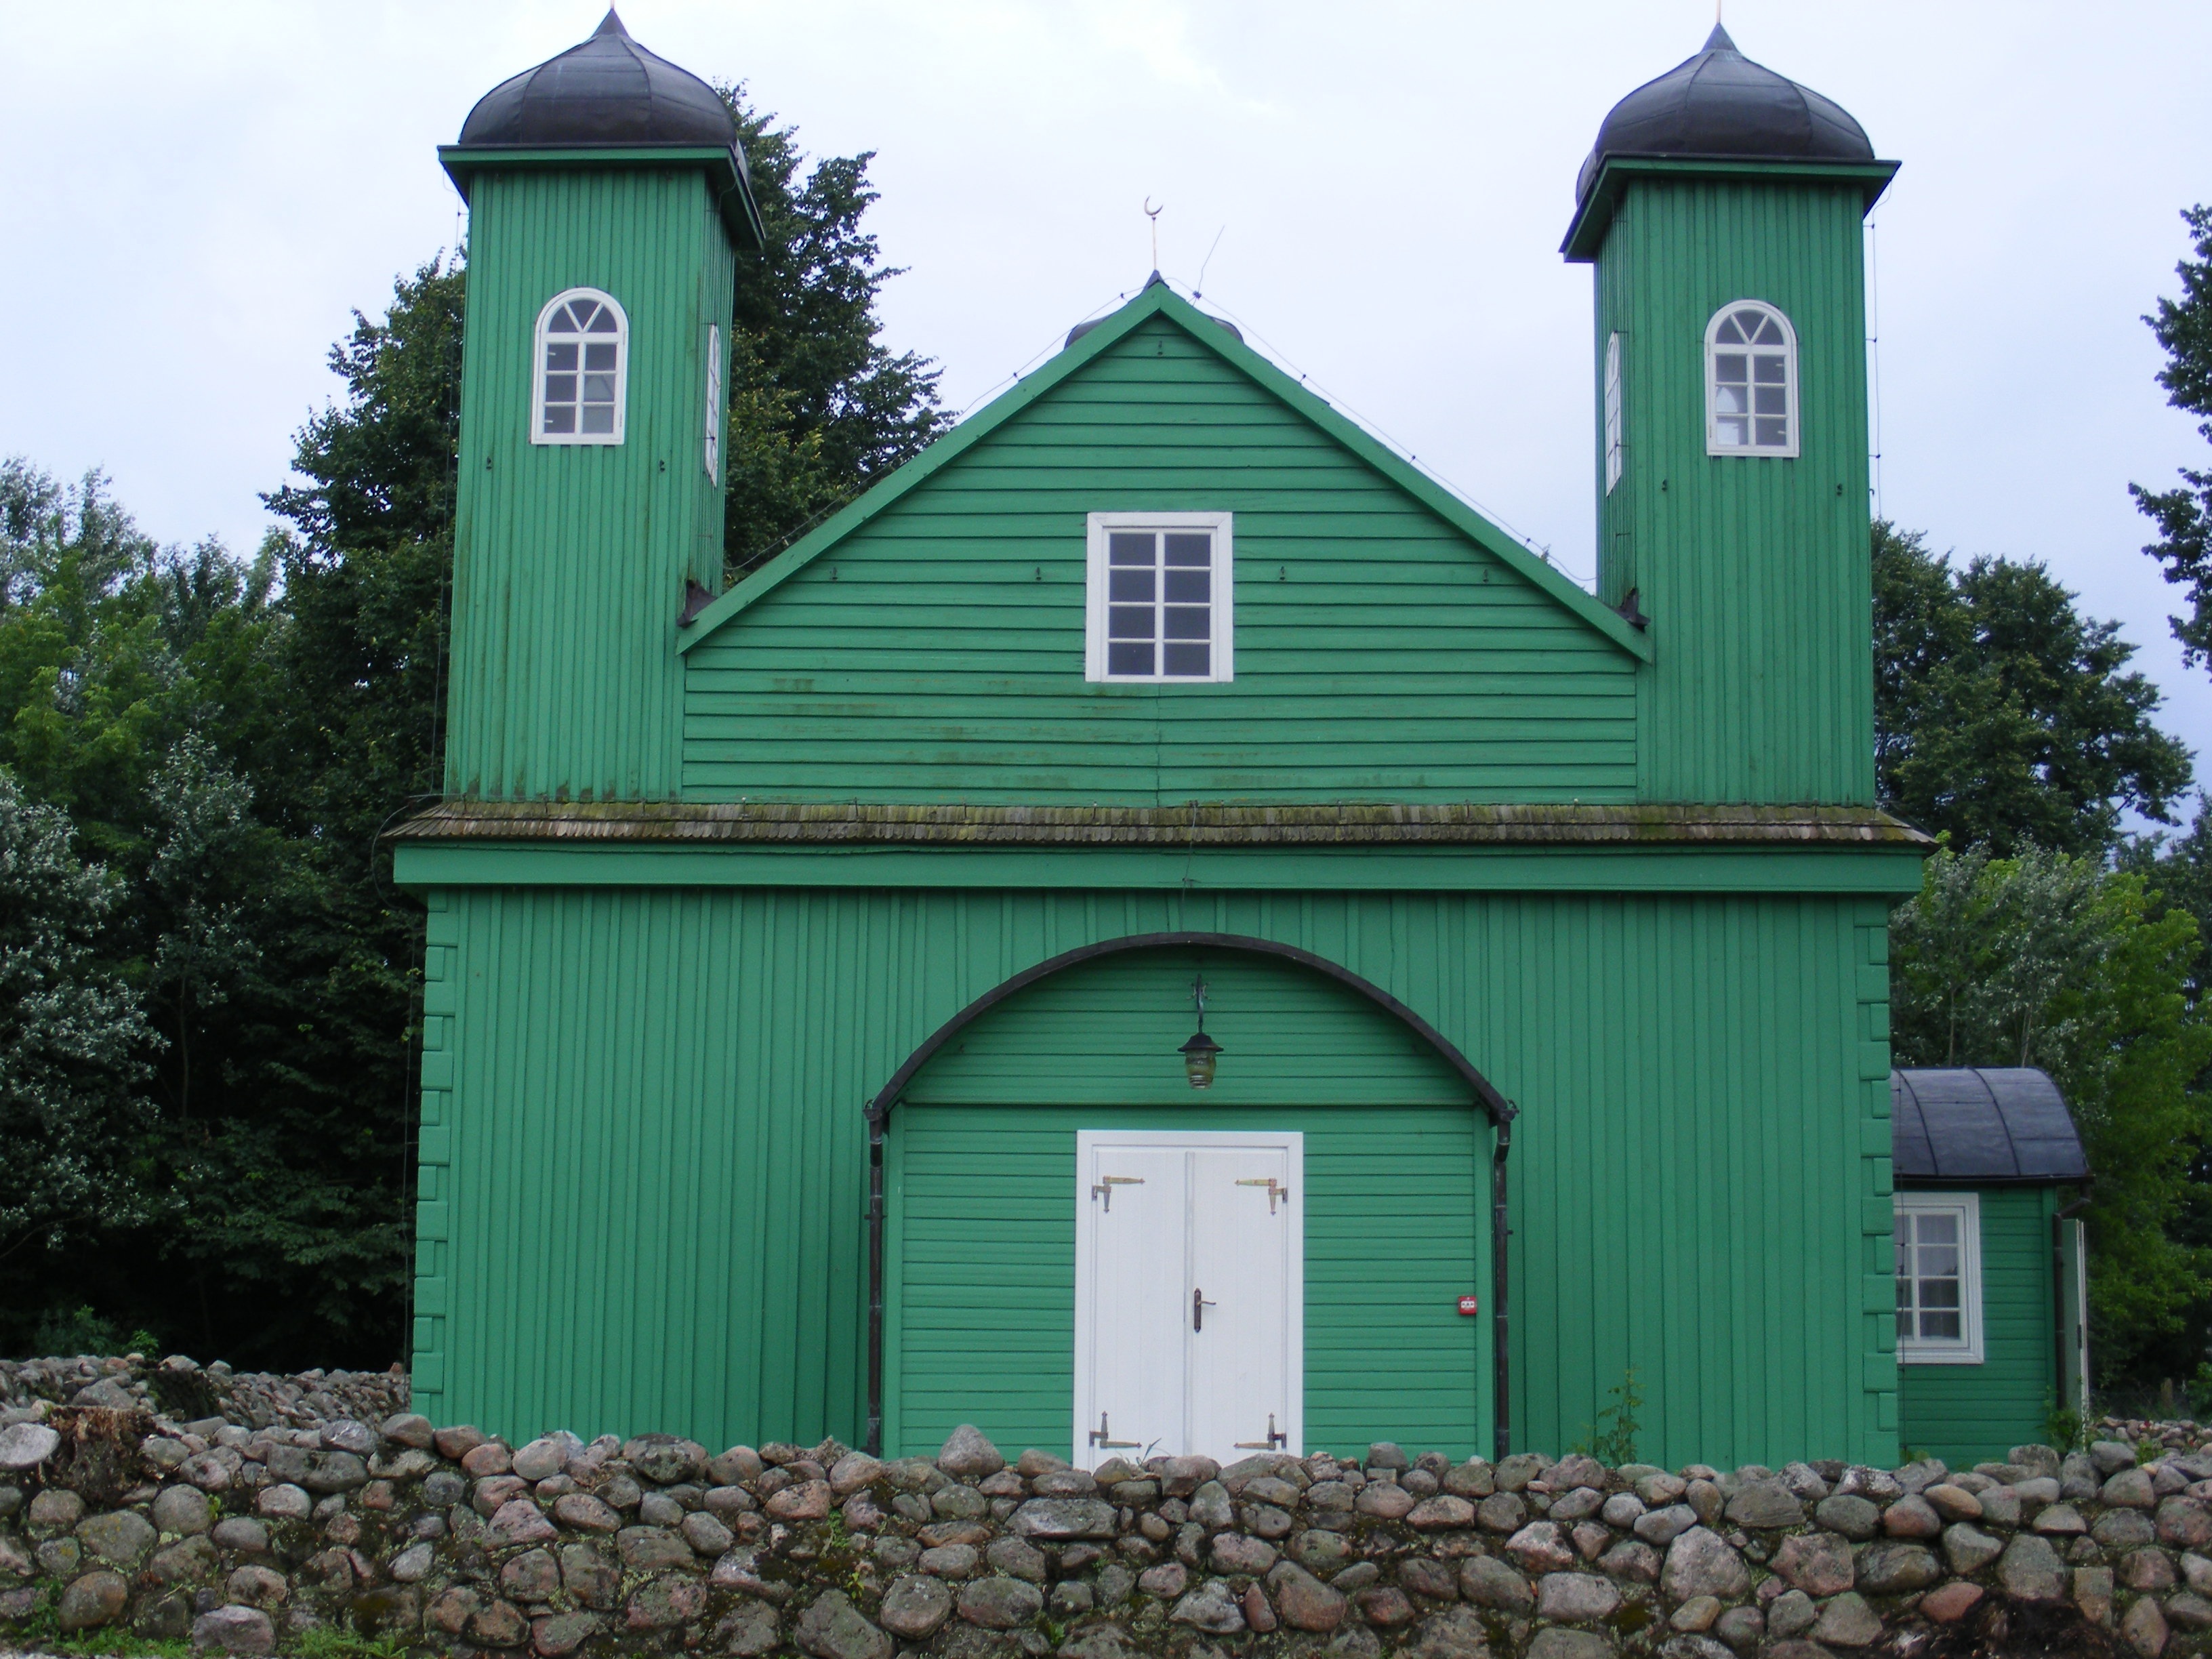
house, building, cottage, facade, church, chapel, place of worship, poland, shrine, mosque, kruszyniany, rural area